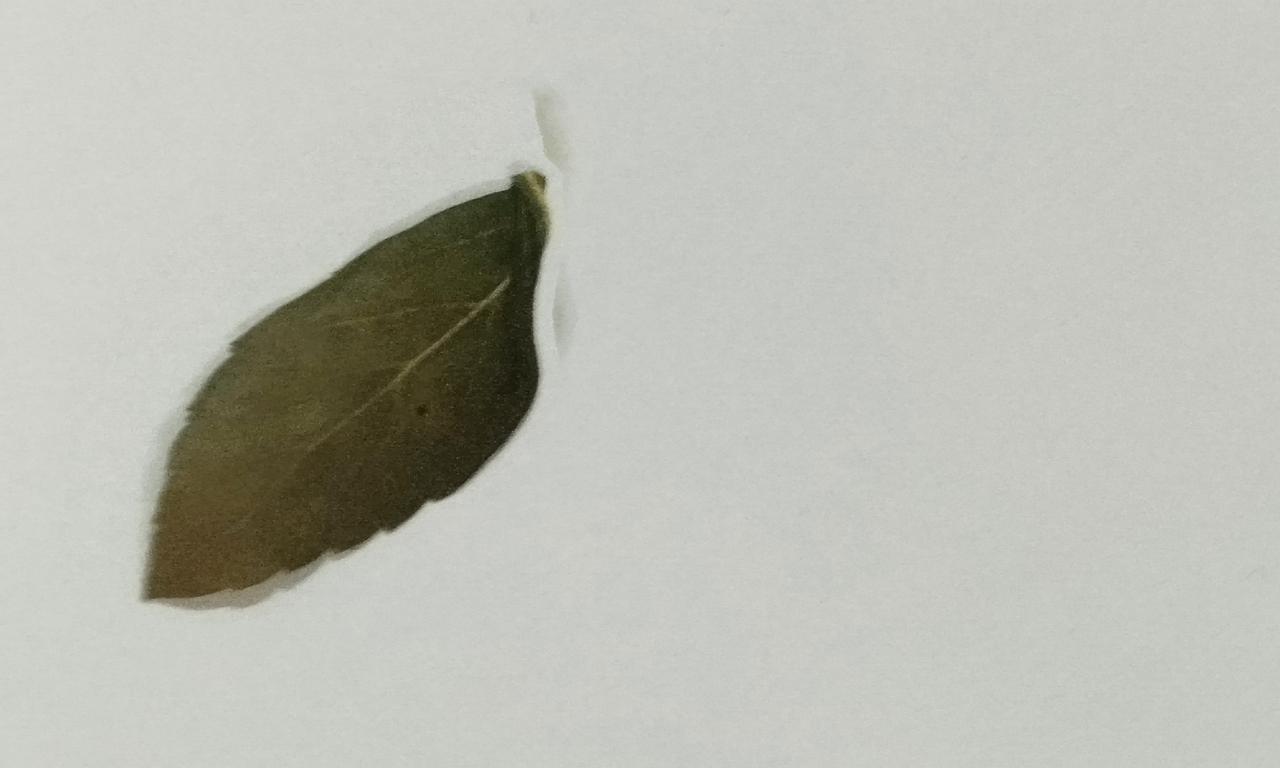
Label: Dried